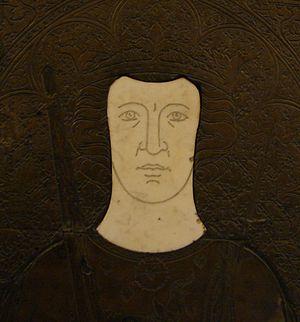
Cette page dresse une liste de personnalités mortes au cours de l'année 1319 :